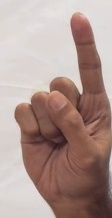
ASL sign: 1